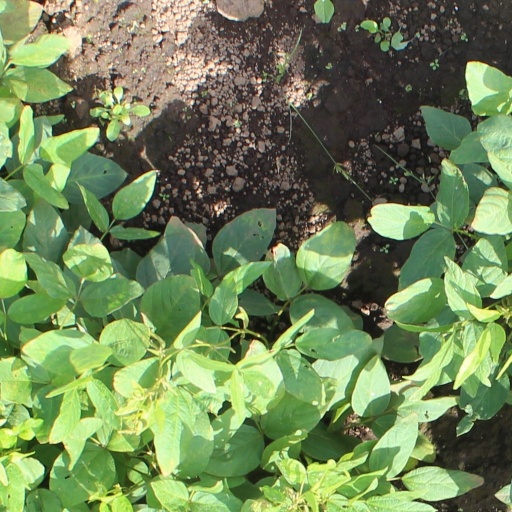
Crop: soybean